Panjkora River

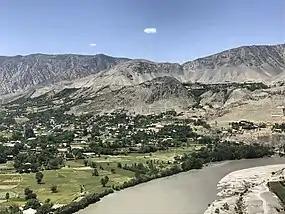
The Panjkora River floodplains near the Swat river.

The Panjkora basin is a temperamental region that is very dependent on the season. The climate in this region of Pakistan is characterised by large downpours during the monsoon season (June- September) and relatively dry winters. The monsoon seasons have caused many significant and devastating floods in the region. Most notably a flood in 2010 swept through the river resulting in loss of life and much destruction to ecosystems and infrastructure. These high levels of seasonal rainfall are magnified by the topography of the land surrounding the river. Steep slopes on either side of the river allow for water to runoff into the river quickly and in large volumes. While rainfall in these higher altitudes is generally less, the combination of the huge basins tributaries makes for large volumes of water towards the mouth of the river Panjkora. With river systems floods are generally much more likely to occur in the low-lying areas towards the base of the mountains. Panjkora basin has 15% of its area classified as highly prone to flooding. These areas that are flood prone are also inhabited making for a deadly mix of people gambling their lives for the rich alluvial farmland. This then continues to run down the river destroying agricultural land, taking lives and causing infrastructure damage.